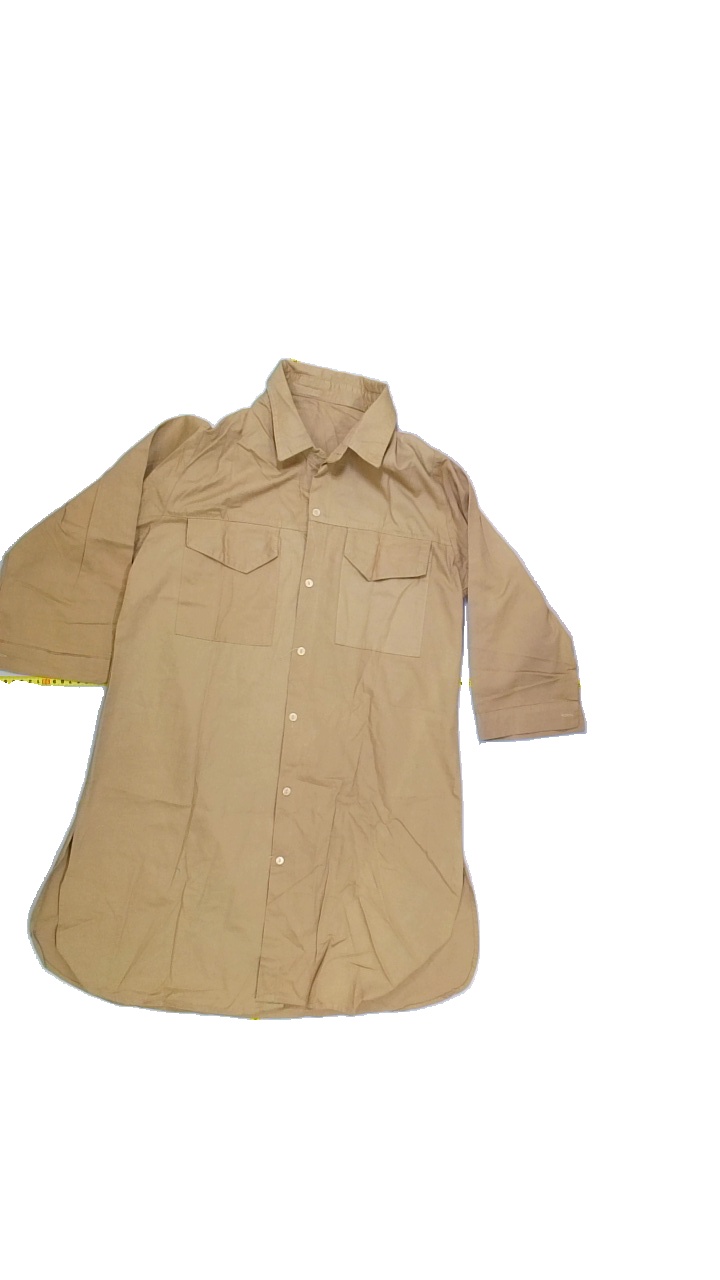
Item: Shirt (Ladies)
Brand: Not Applicable
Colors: Beige
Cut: Regular, Collar
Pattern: Plain
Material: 100%cotton
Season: All
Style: No trend
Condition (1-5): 3
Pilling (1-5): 5
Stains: Yes
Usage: Export
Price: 50-100